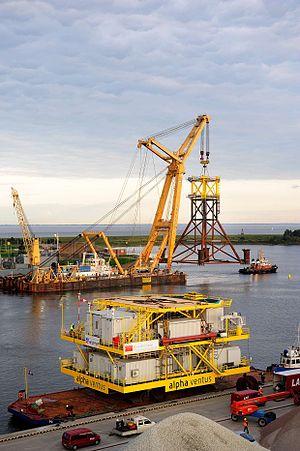
Le parc offshore Alpha Ventus est un parc éolien expérimental allemand décidé en 1999, comprenant douze éoliennes de 5 mégawatts, dont la dernière a été mise en place en novembre 2009. Il est situé en mer du Nord, à 43 à 45 km au nord de l'île de Borkum.